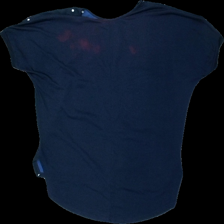
View: back
Type: T-shirt
Category: Ladies
Brand: Mywear (Ica)
Colors: Blue, White
Material: 64% polyester 36% bomull
Pattern: Dots
Cut: C-collar
Size: S
Season: All
Stains: Major
Damage: smuts fläckar
Damage location: top center
Price range: <50
Recommended usage: Export
Description: t-shirt med prickar